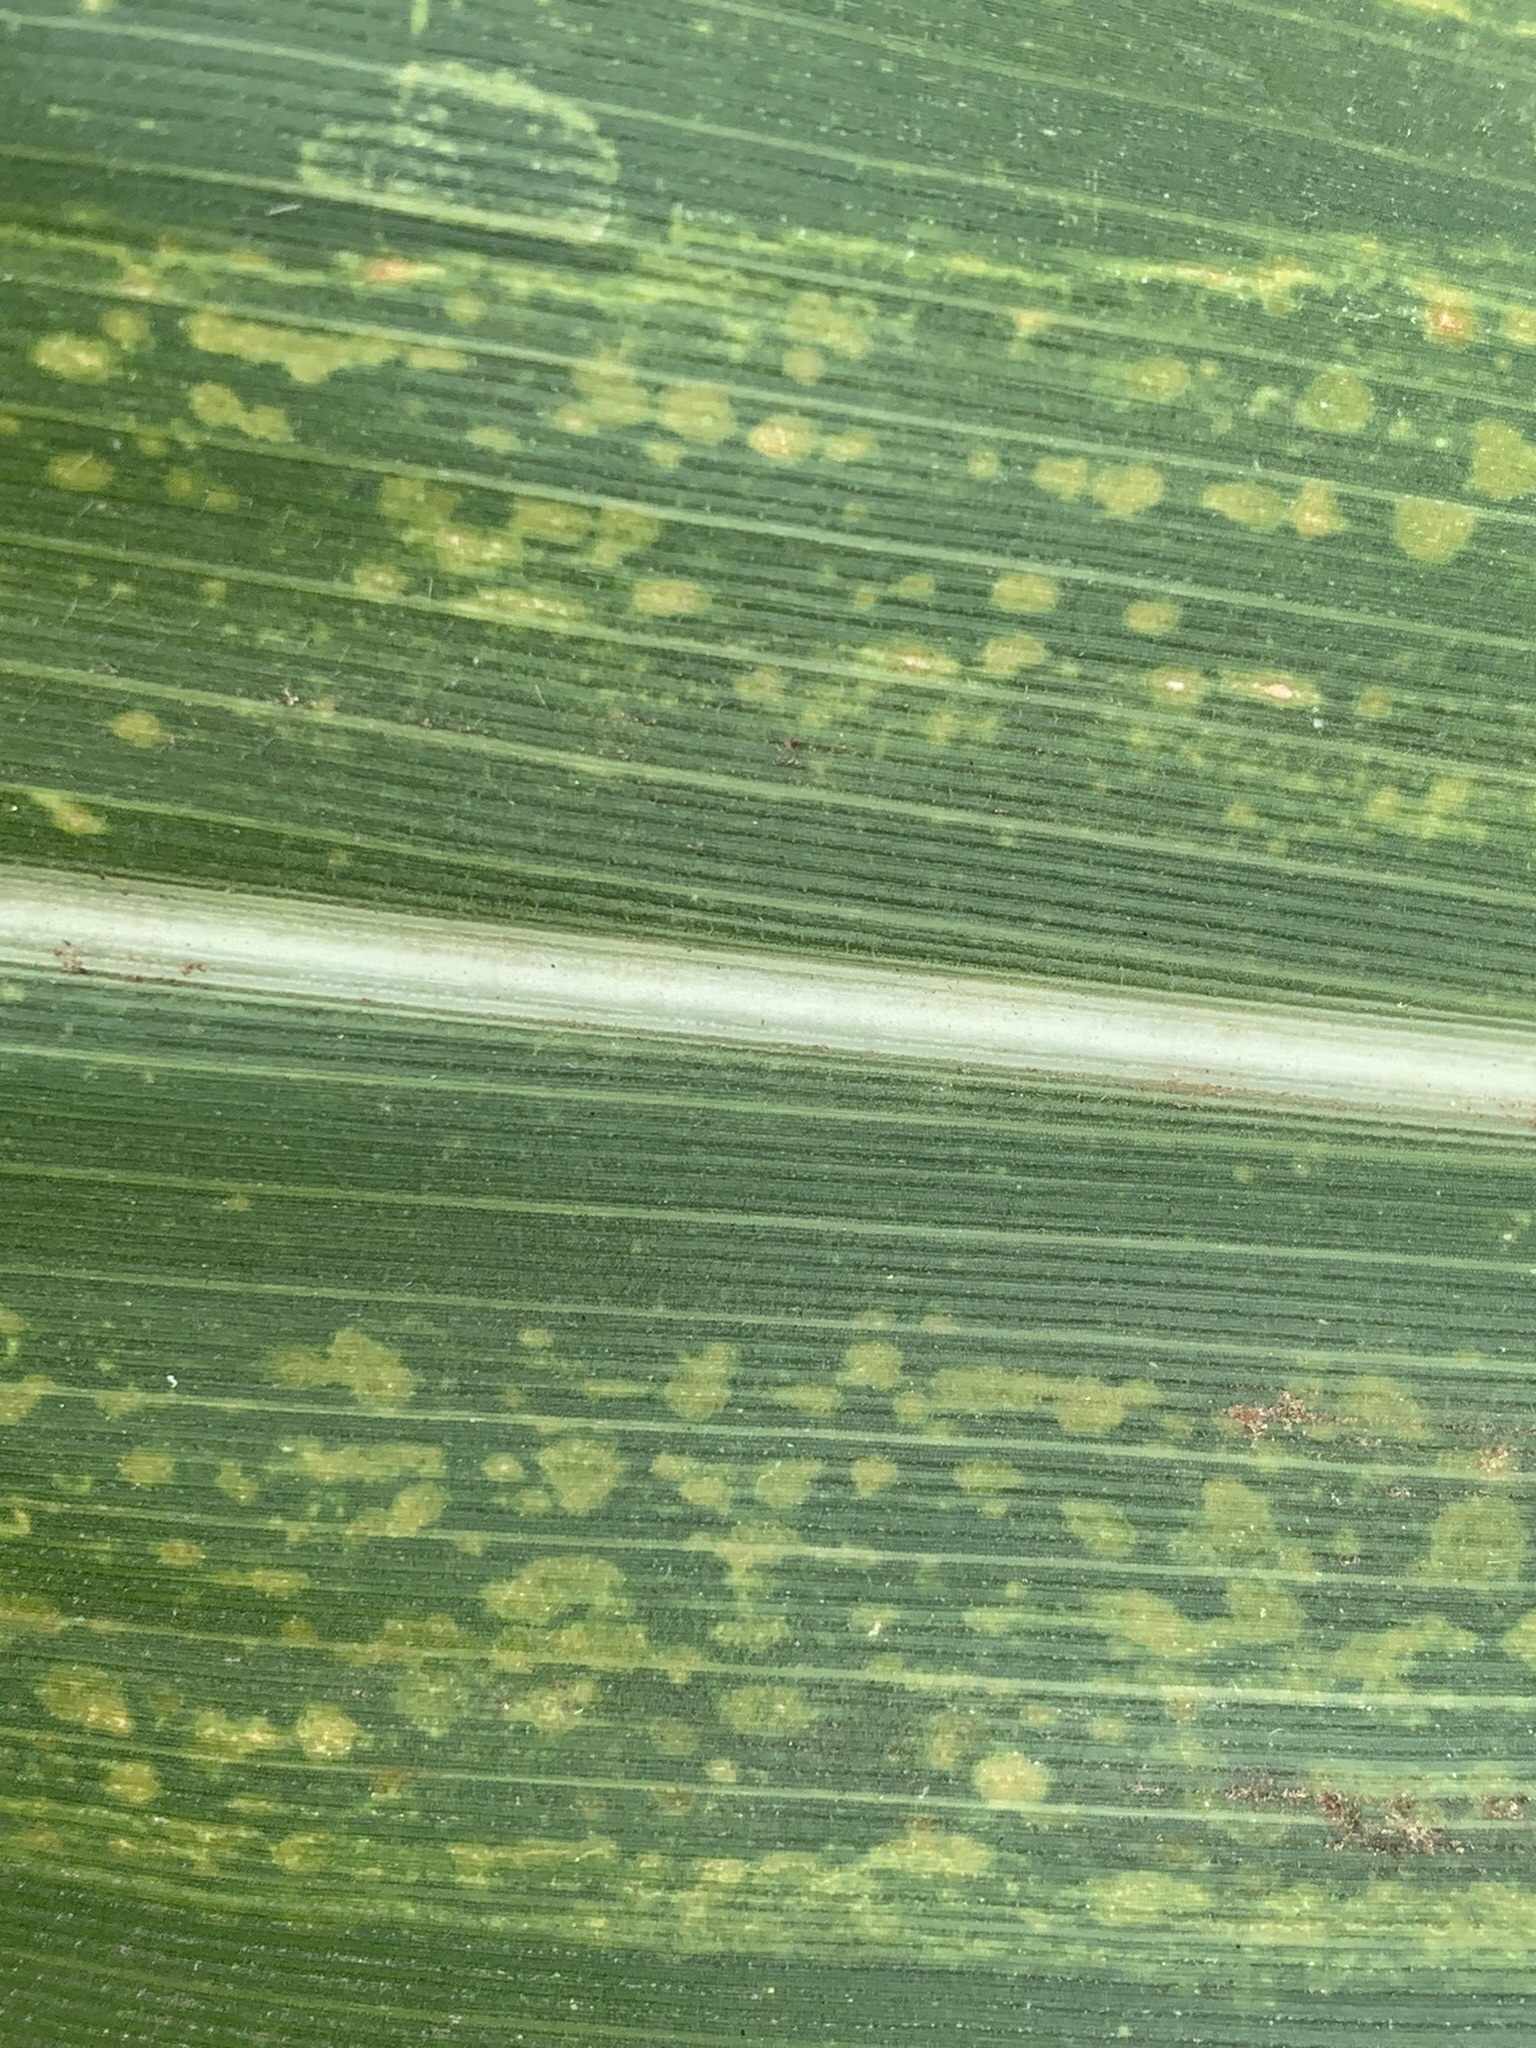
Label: MLN